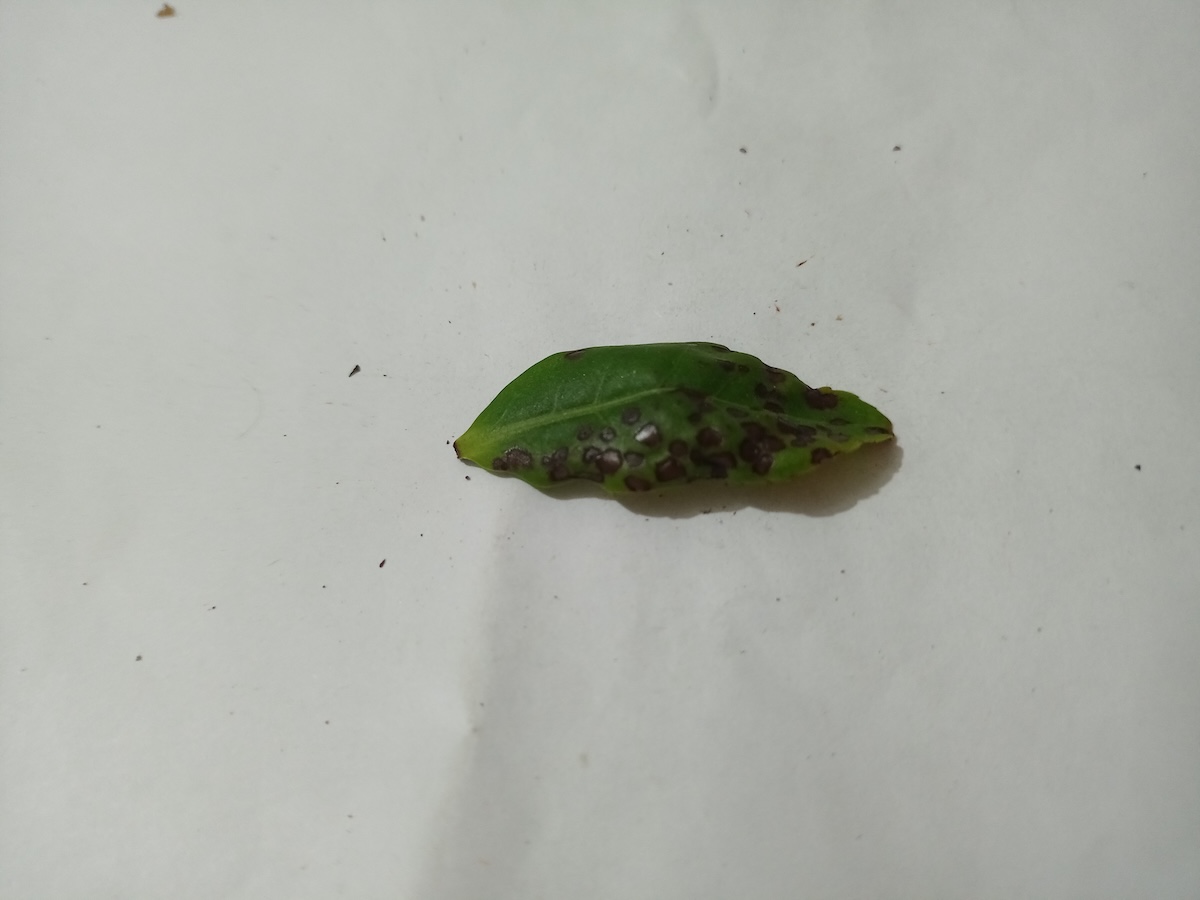
Label: Helopeltis